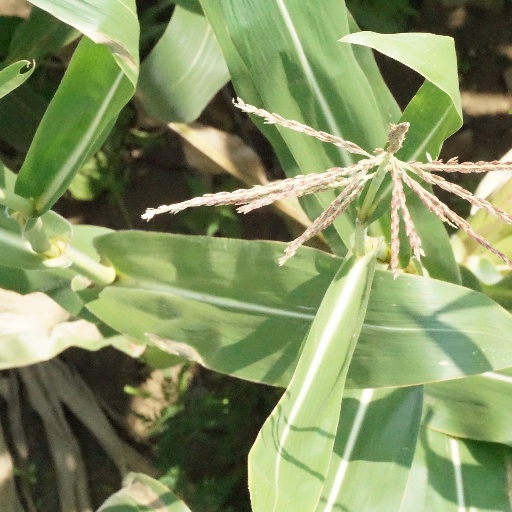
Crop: maize; corn